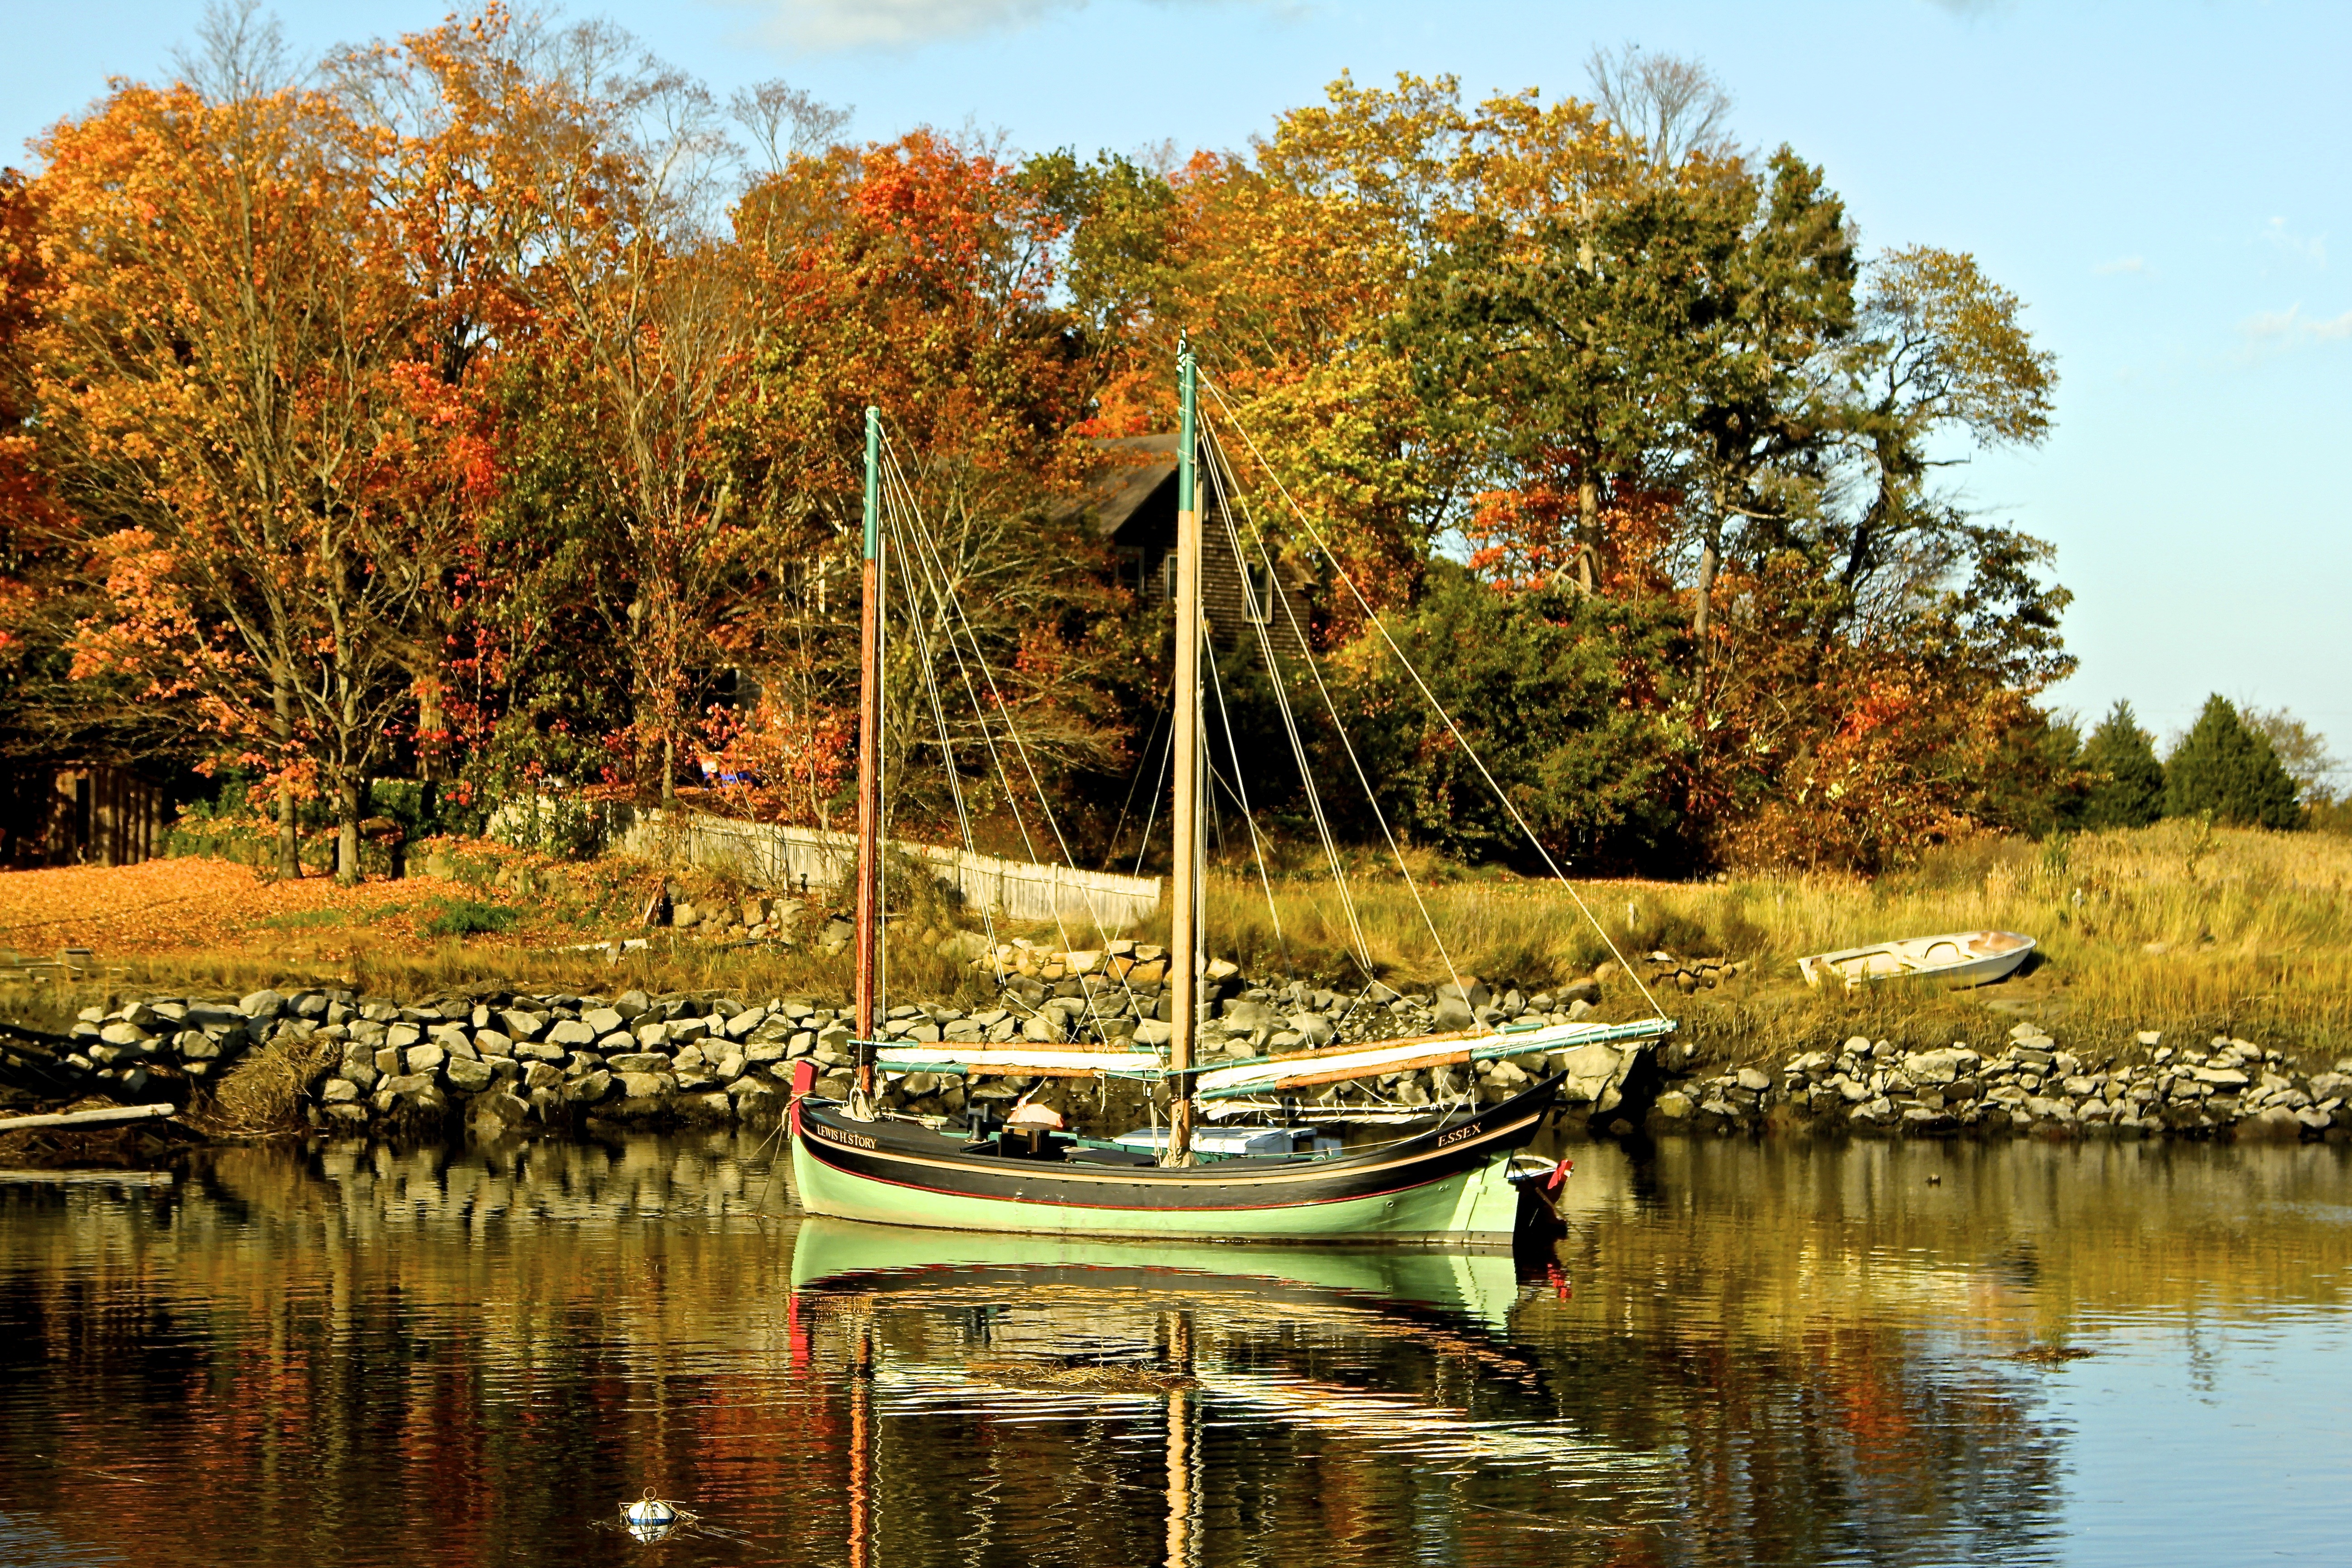
tree, water, nature, boat, leaf, fall, lake, river, pond, foliage, reflection, vessel, vehicle, autumn, season, colors, sailboats, bayou